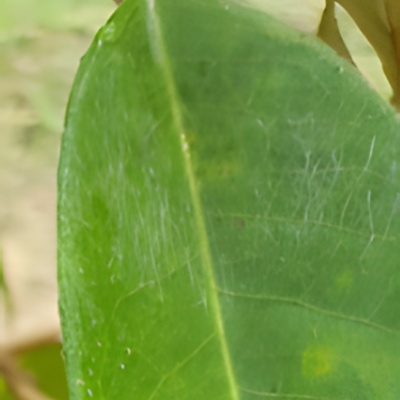
Label: Leaf_Rhizoctonia